Victorine du Pont Bauduy

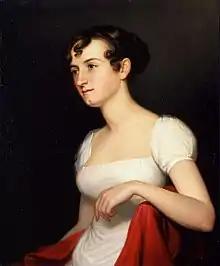
Portrait of Victorine du Pont Bauduy by Rembrandt Peale in 1813

Victorine Elizabeth du Pont Bauduy (1792–1861) was an American school superintendent and eldest daughter of Éleuthère Irénée du Pont (1771–1834), who founded E. I. du Pont de Nemours & Company, and of Sophie Madeleine Dalmas du Pont.